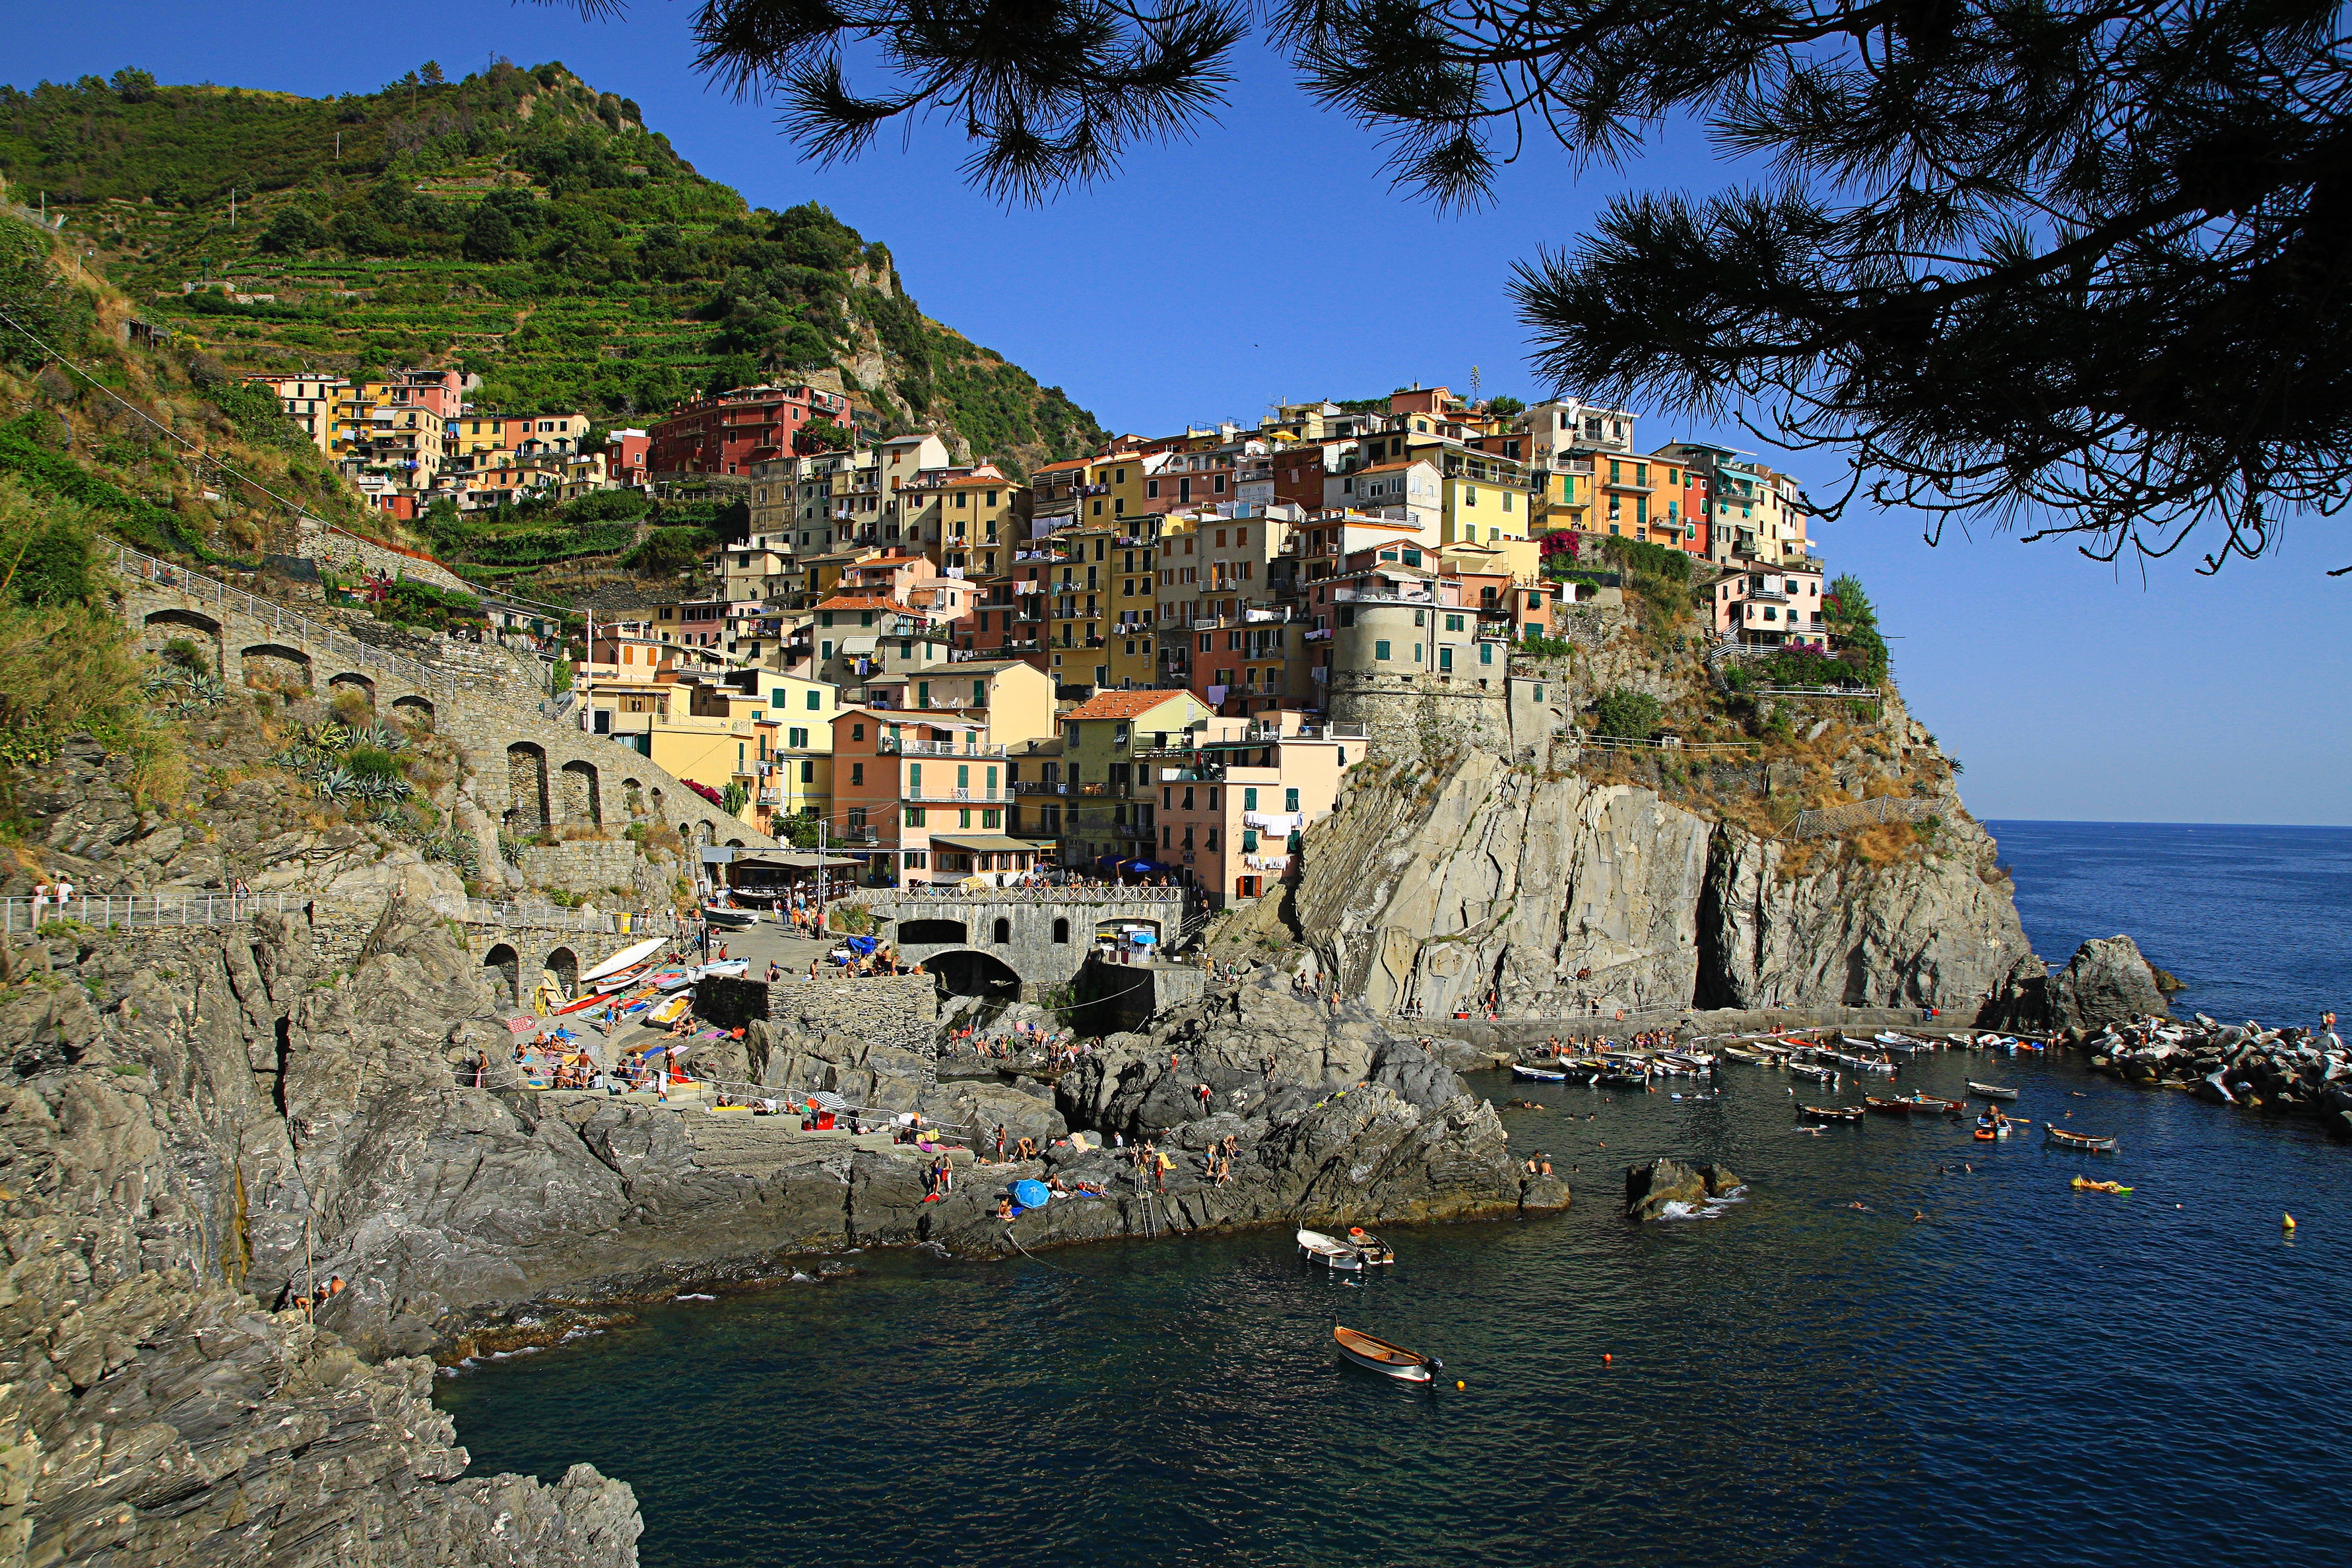
landscape, sea, coast, rock, town, vacation, village, cliff, cove, bay, tourism, terrain, body of water, cape